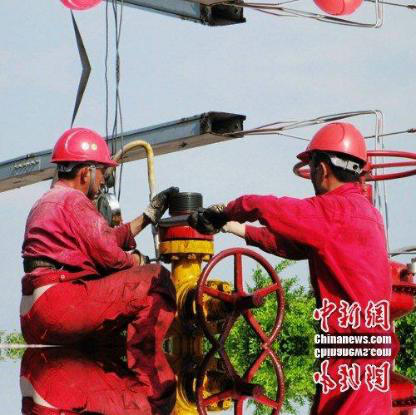
Objects in the image:
label: helmet
label: helmet
label: helmet
label: helmet